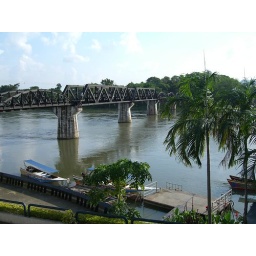
bridge over the river kwai.jpg